Operational Medical Orderly

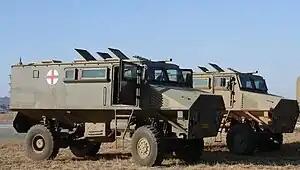
Mfezi ambulance

Driving and maintenance of military vehicles including the Casspir, Rinkhals and Mfezi Ambulance. (All armoured)